Mount Jefferson (Oregon)

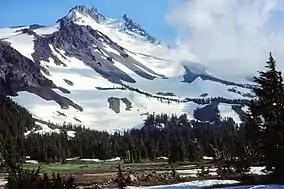
Mount Jefferson from the Mount Jefferson Wilderness area

Scientists lack a comprehensive record of activity at Mount Jefferson, as important details have been obscured by the erosion of deposits by large glaciers. A few eruptions have been documented from the deposits that have been preserved, but the broad outline of Jefferson's eruptive history is understood, including that its activity has changed over time, producing both powerful explosive eruptions and lava flows. Historically, eruptive activity has alternated between andesitic and dacitic lavas.